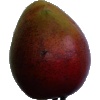
Label: Mango Red 1